Jack Abeillé

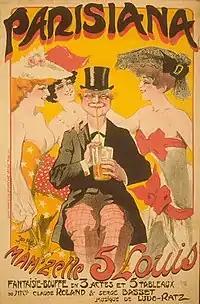
"Parisiana" (1904)

Jacques Abeillé (28 May 1873 – 25 March 1939), known as Jack Abeillé, was a French painter, poster designer, draughtsman, and illustrator.